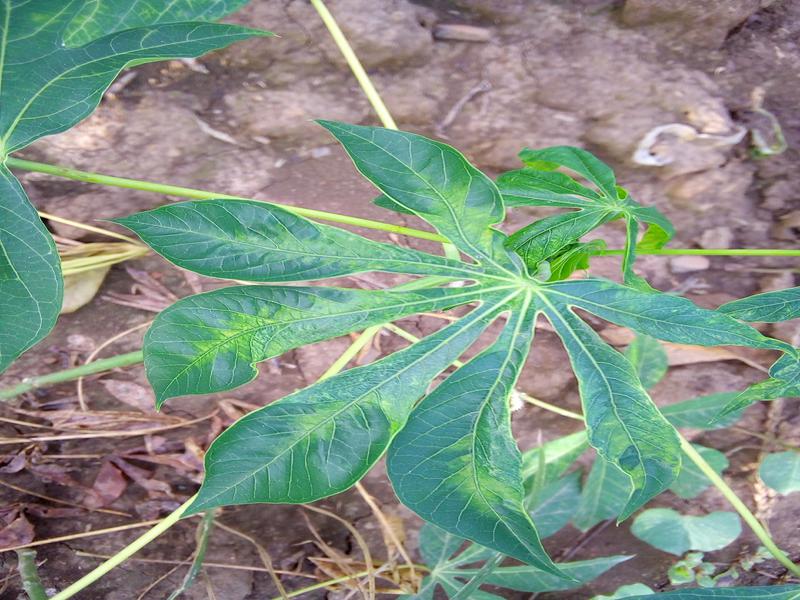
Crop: cassava
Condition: mosaic_disease